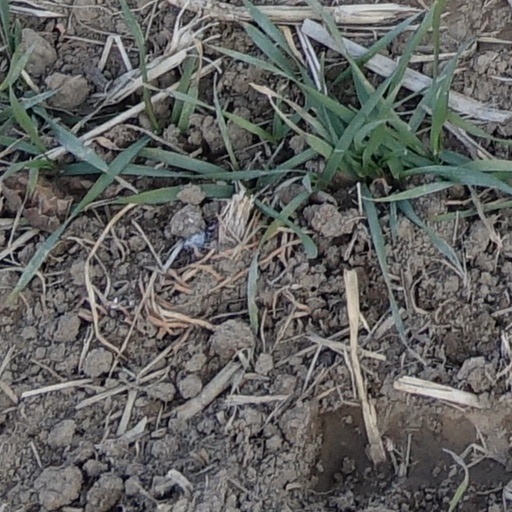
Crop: wheat